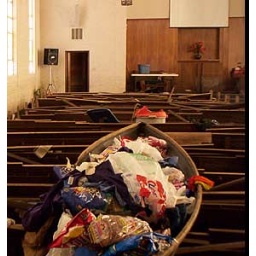
church boat was in balcony.jpg